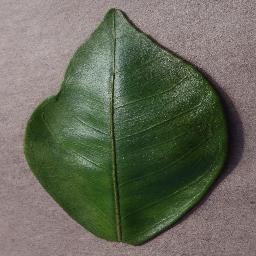
Label: Orange___Haunglongbing_(Citrus_greening)